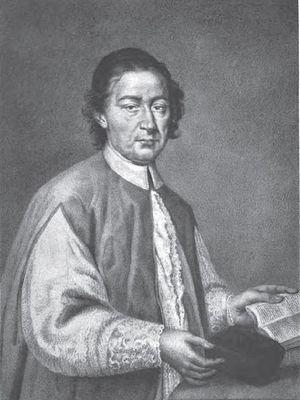
Joseph-Simon Assemani né le 27 août 1687 à Hasroun au Liban et mort le 13 janvier 1768 à Rome, est un ecclésiastique et savant orientaliste.